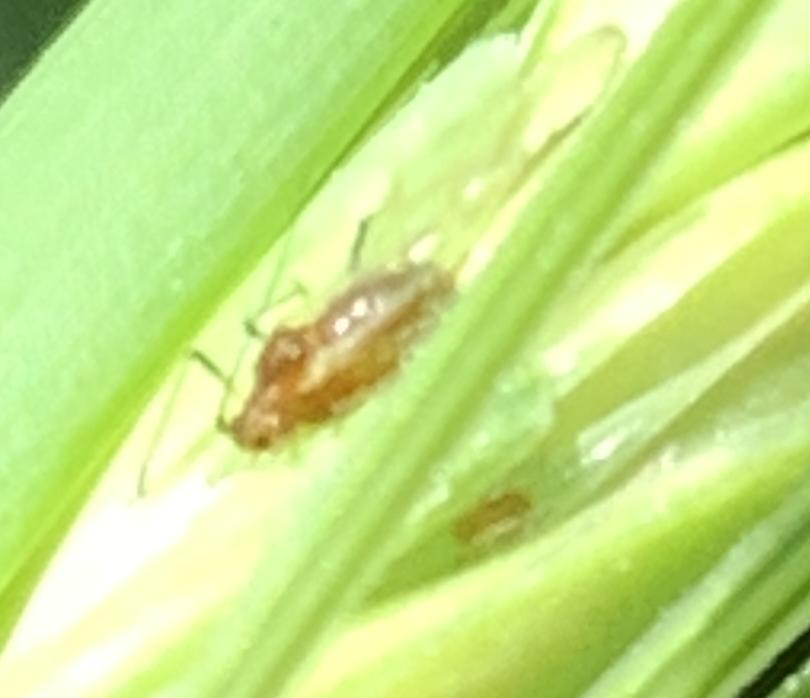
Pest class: english_grain_aphid